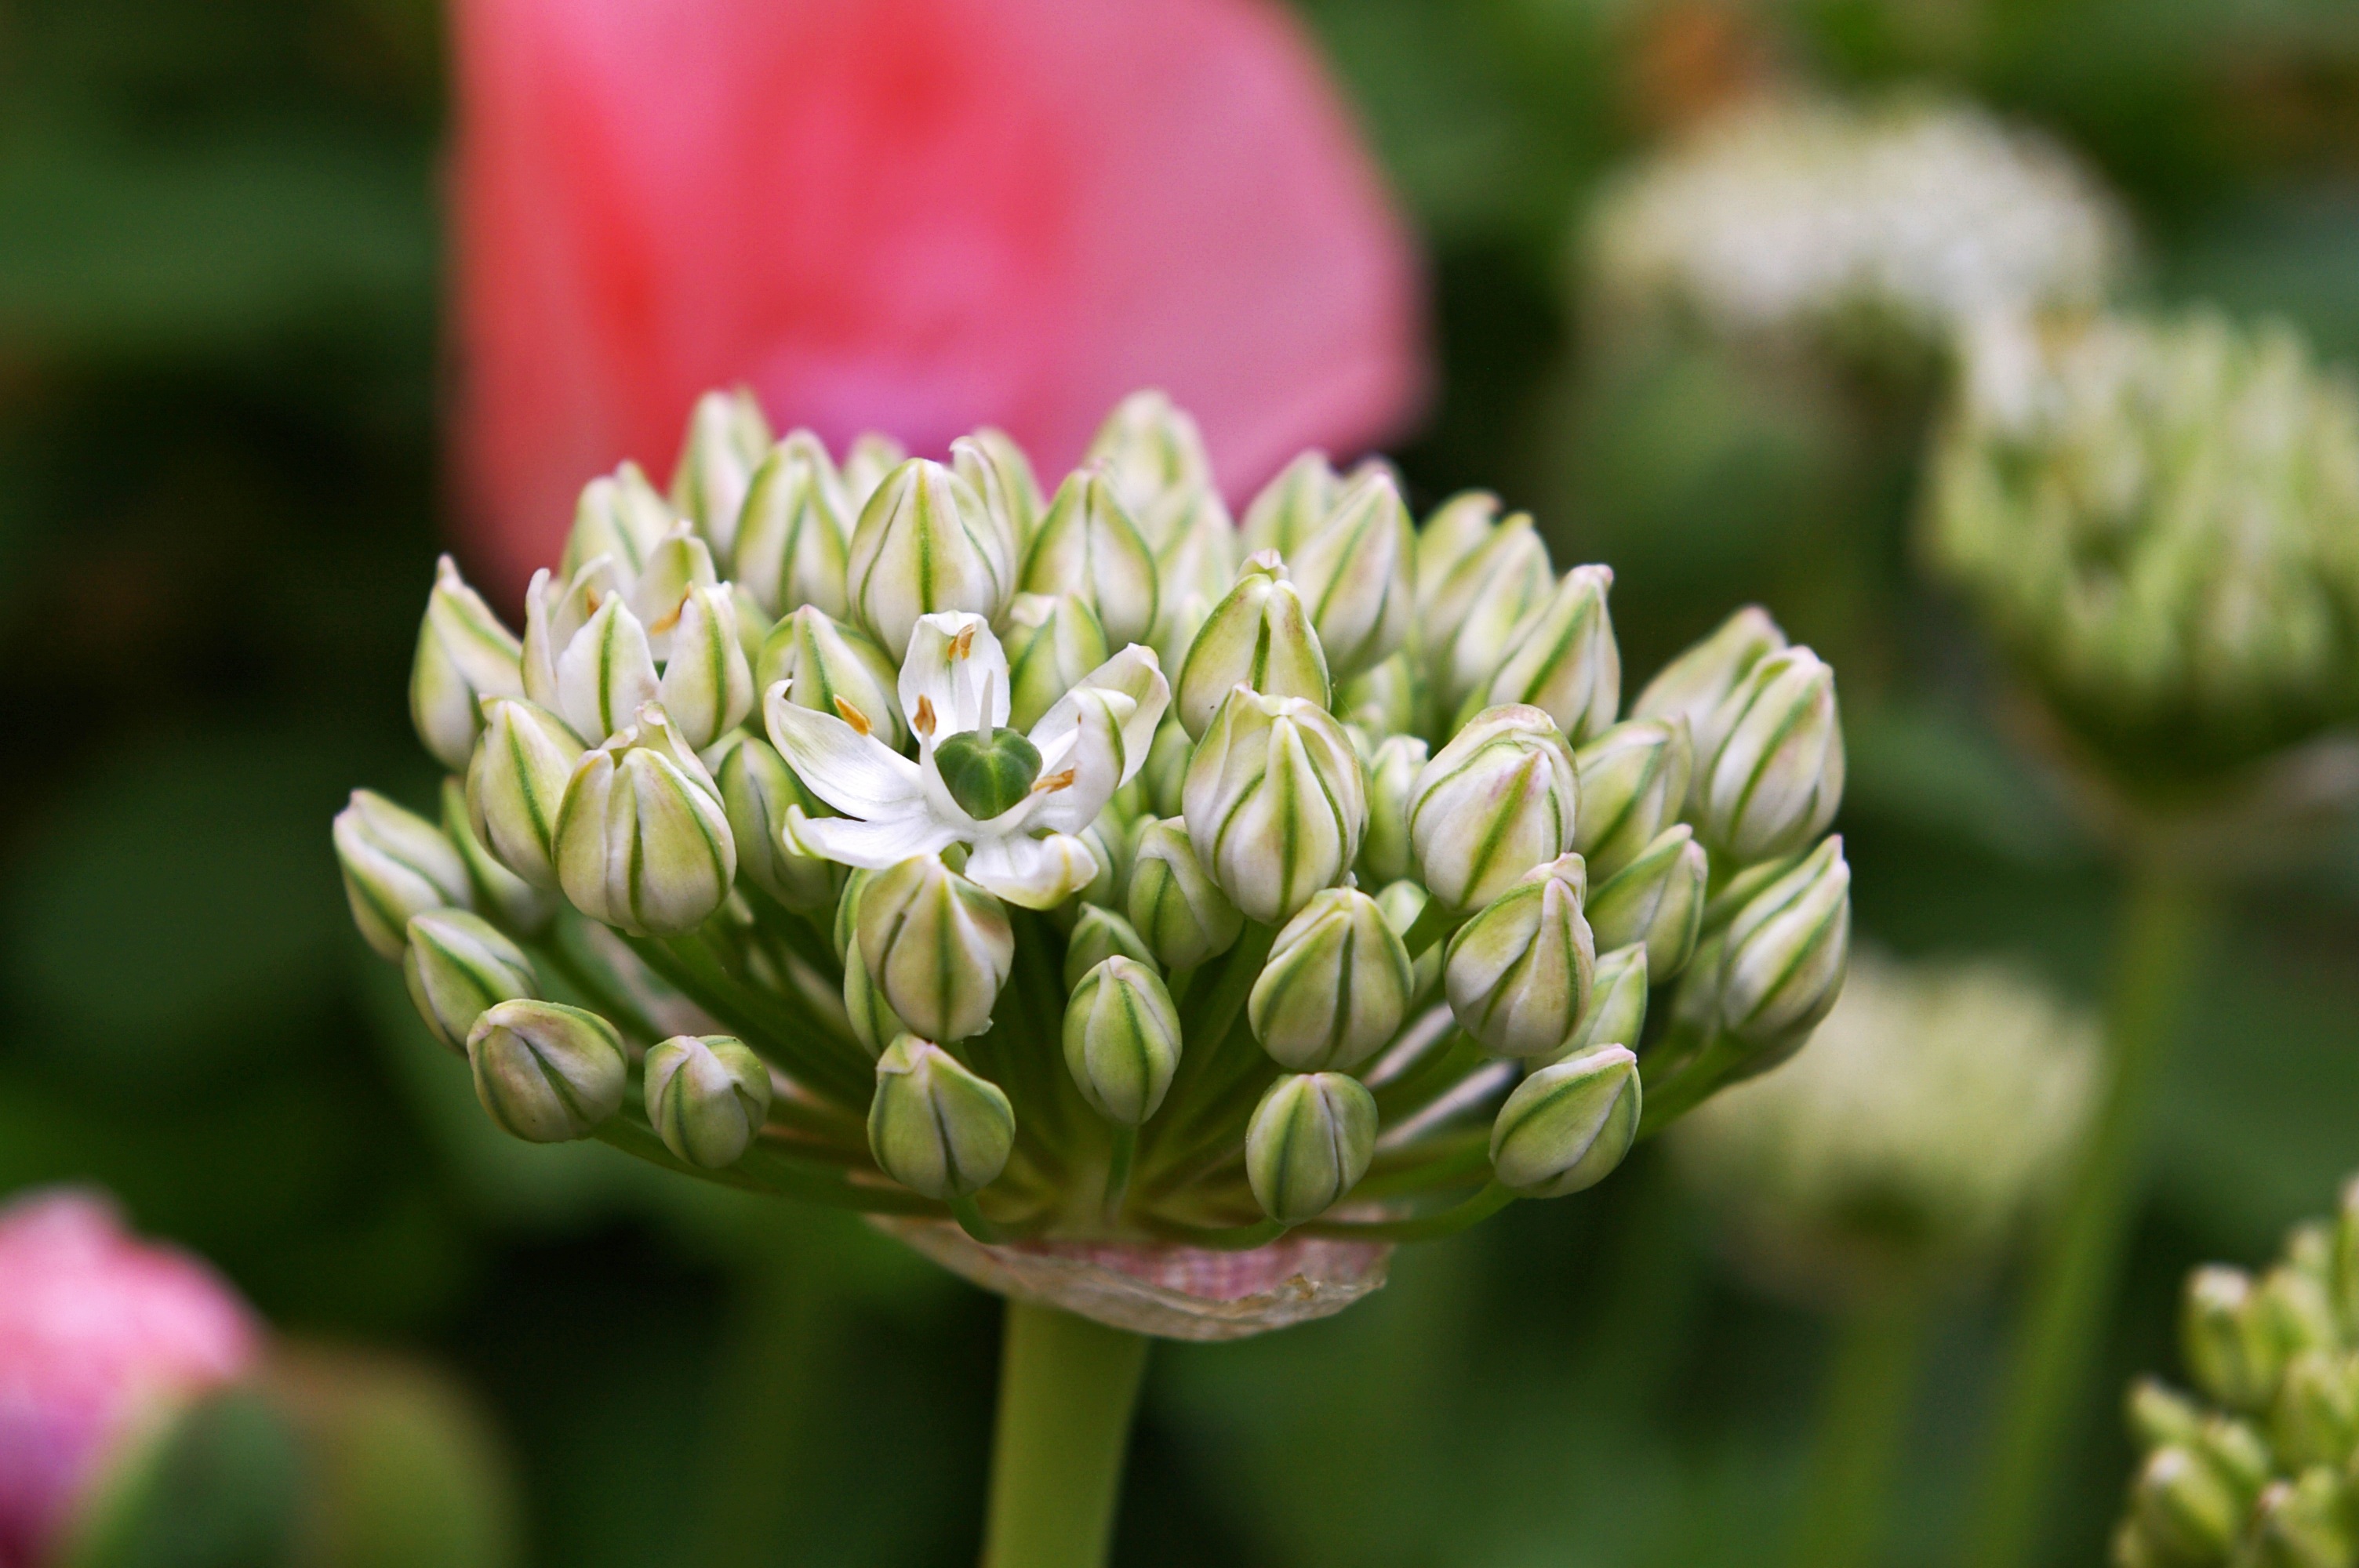
nature, blossom, plant, white, flower, petal, bloom, summer, green, botany, garden, close, flora, white flower, wildflower, ball, bud, allium, greenish, macro photography, white blossom, about, garden plant, starlight, flowering plant, ornamental onion, schnittblume, ball leek, globose, flower balls, white zierlauch, flower balls ball leek, allium giganteum, plant stem, land plant